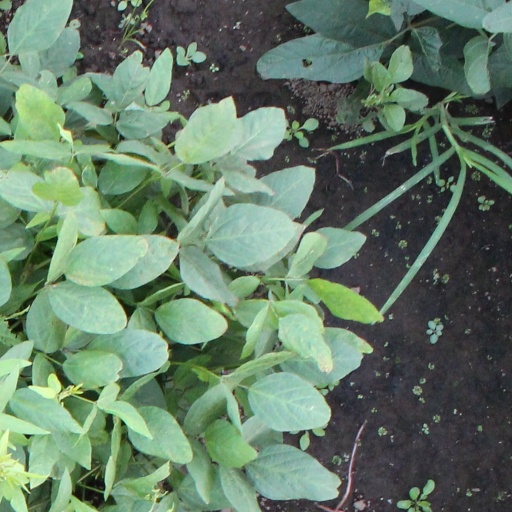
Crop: soybean